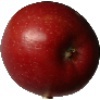
Label: braeburn_apple